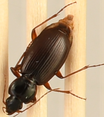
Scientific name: Synuchus impunctatus
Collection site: Steigerwaldt-Chequamegon NEON (STEI), plot STEI_003